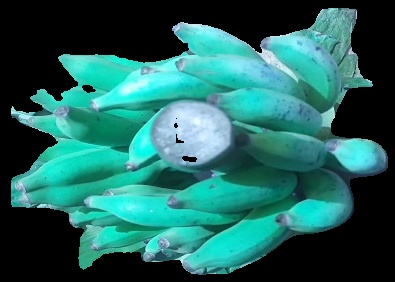
Variety: elakki-bale
Grade: grade3